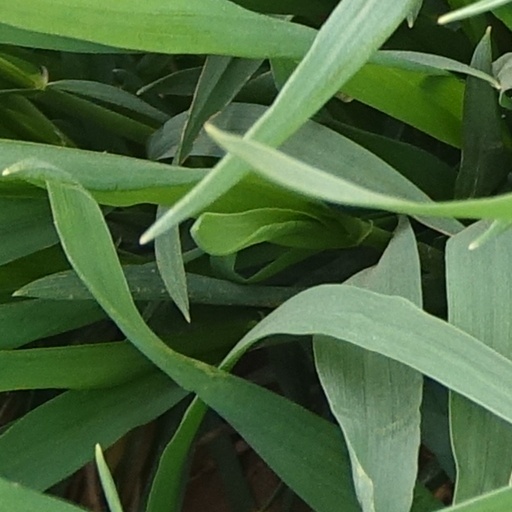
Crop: wheat